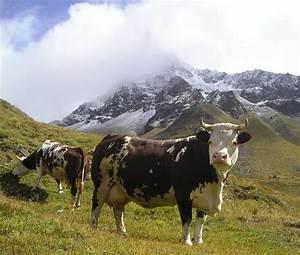
cow